Raufarhólshellir

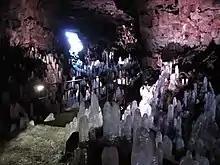
Area near the entrance of Raufarhólshellir showing ice stalagmites and part of the metal walkway

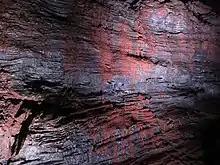
Detail of the cave wall, showing bathtub rings and red-on-black coloration

Raufarhólshellir is the fourth-longest lava tube in Iceland. The cave's proximity to Reykjavík made it popular with visitors, who caused damage to the cave. In late 2016 the cave was closed to the public to clear accumulated garbage and install lighting and a walkway to part of the cave. The cave reopened for guided tours the following year.